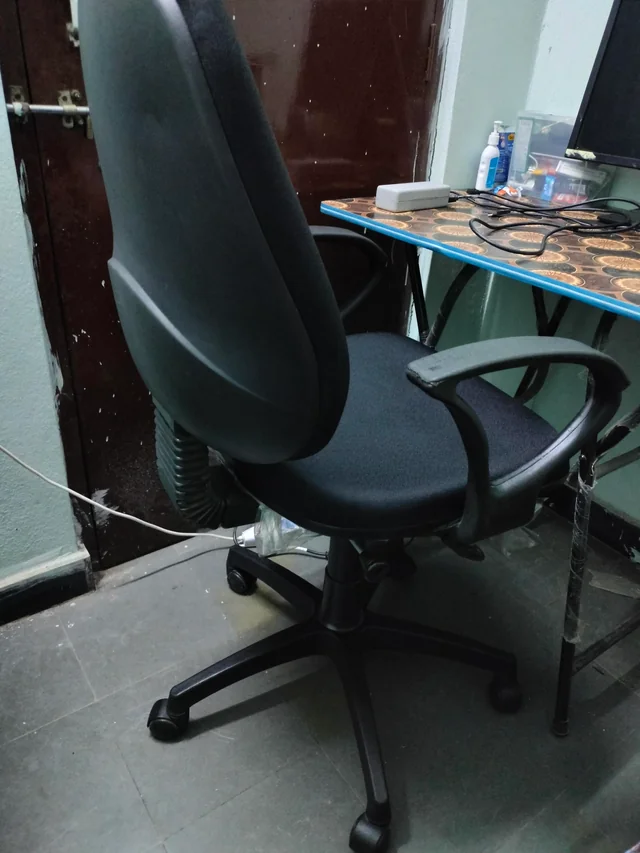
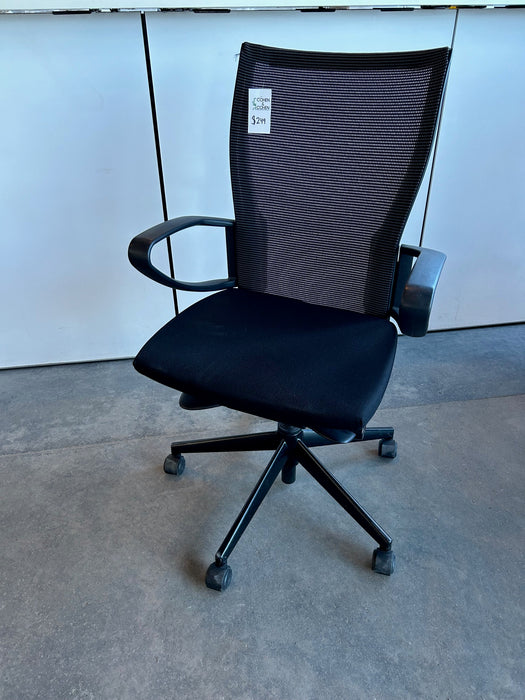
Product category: items_chair
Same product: no